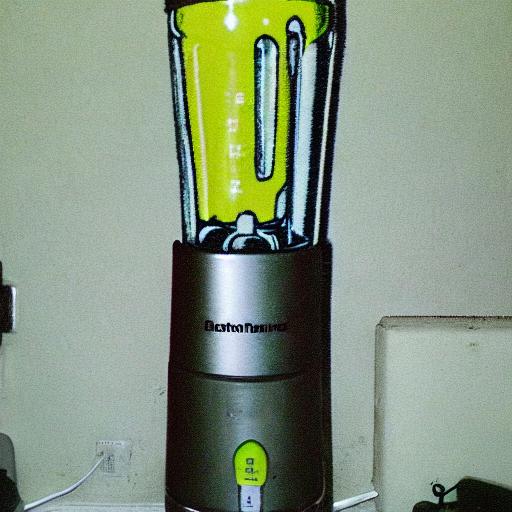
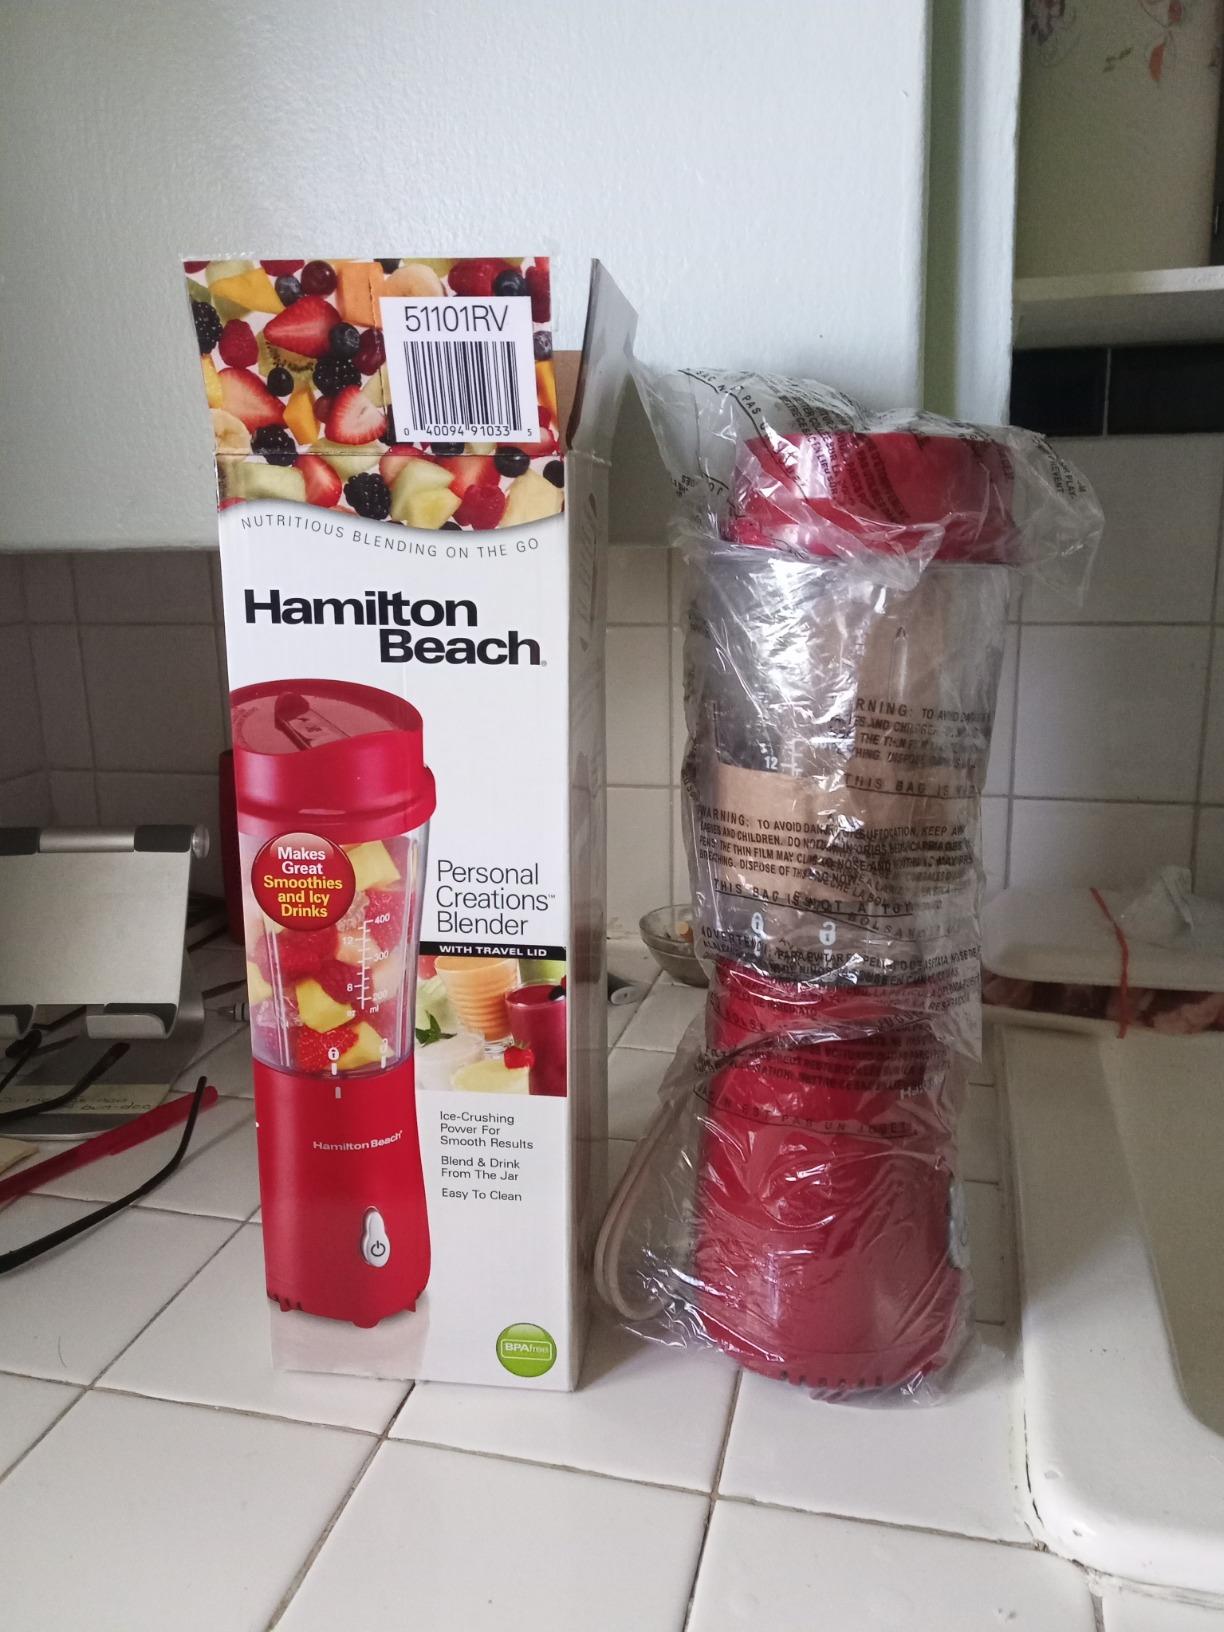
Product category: items_blender
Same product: no